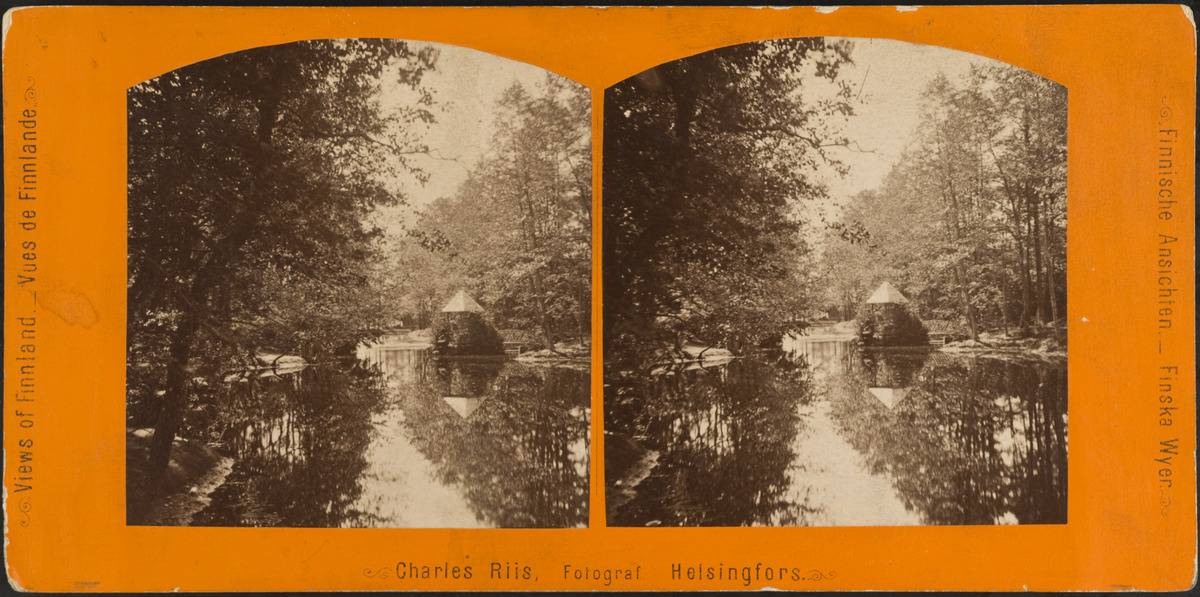
Kaivopuiston lammikko Suomen ensimmäisen yleisen taide- ja teollisuusnäyttelyn aikana v
sisällön kuvaus: Kaivopuiston lammikko Suomen ensimmäisen yleisen taide- ja teollisuusnäyttelyn aikana v. 1876. mustavalkoinen
Kuvaaja: Riis, Charles, valokuvaaja
Ajankohta: kuvausaika 1876
Paikka: Suomi, Uusimaa, Helsinki, Ullanlinna Helsinki, Kaivopuisto
Aiheet: lammikot, puistot, puut, huvimajat